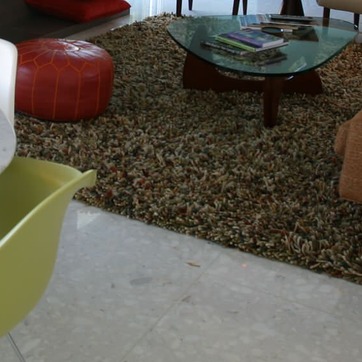
Material: carpet